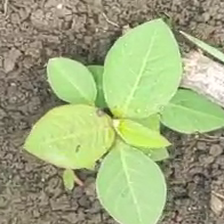
Weed species: Moti_dudhi(Euphorbia_geneculata_L)